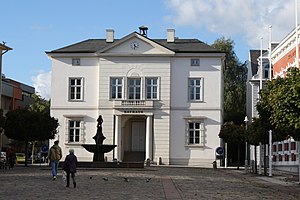
C.F. Hansen (arkitekt) / Bygningsværker
Oldesloe Rådhus.
Christian Frederik Hansen var en dansk, klassicistisk arkitekt, kgl. hofbygmester, professor og direktør for Kunstakademiet. Han regnes for en af de væsentligste arkitekter i danmarkshistorien og